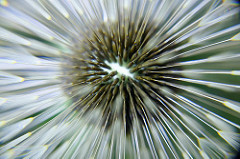
Flower: dandelion